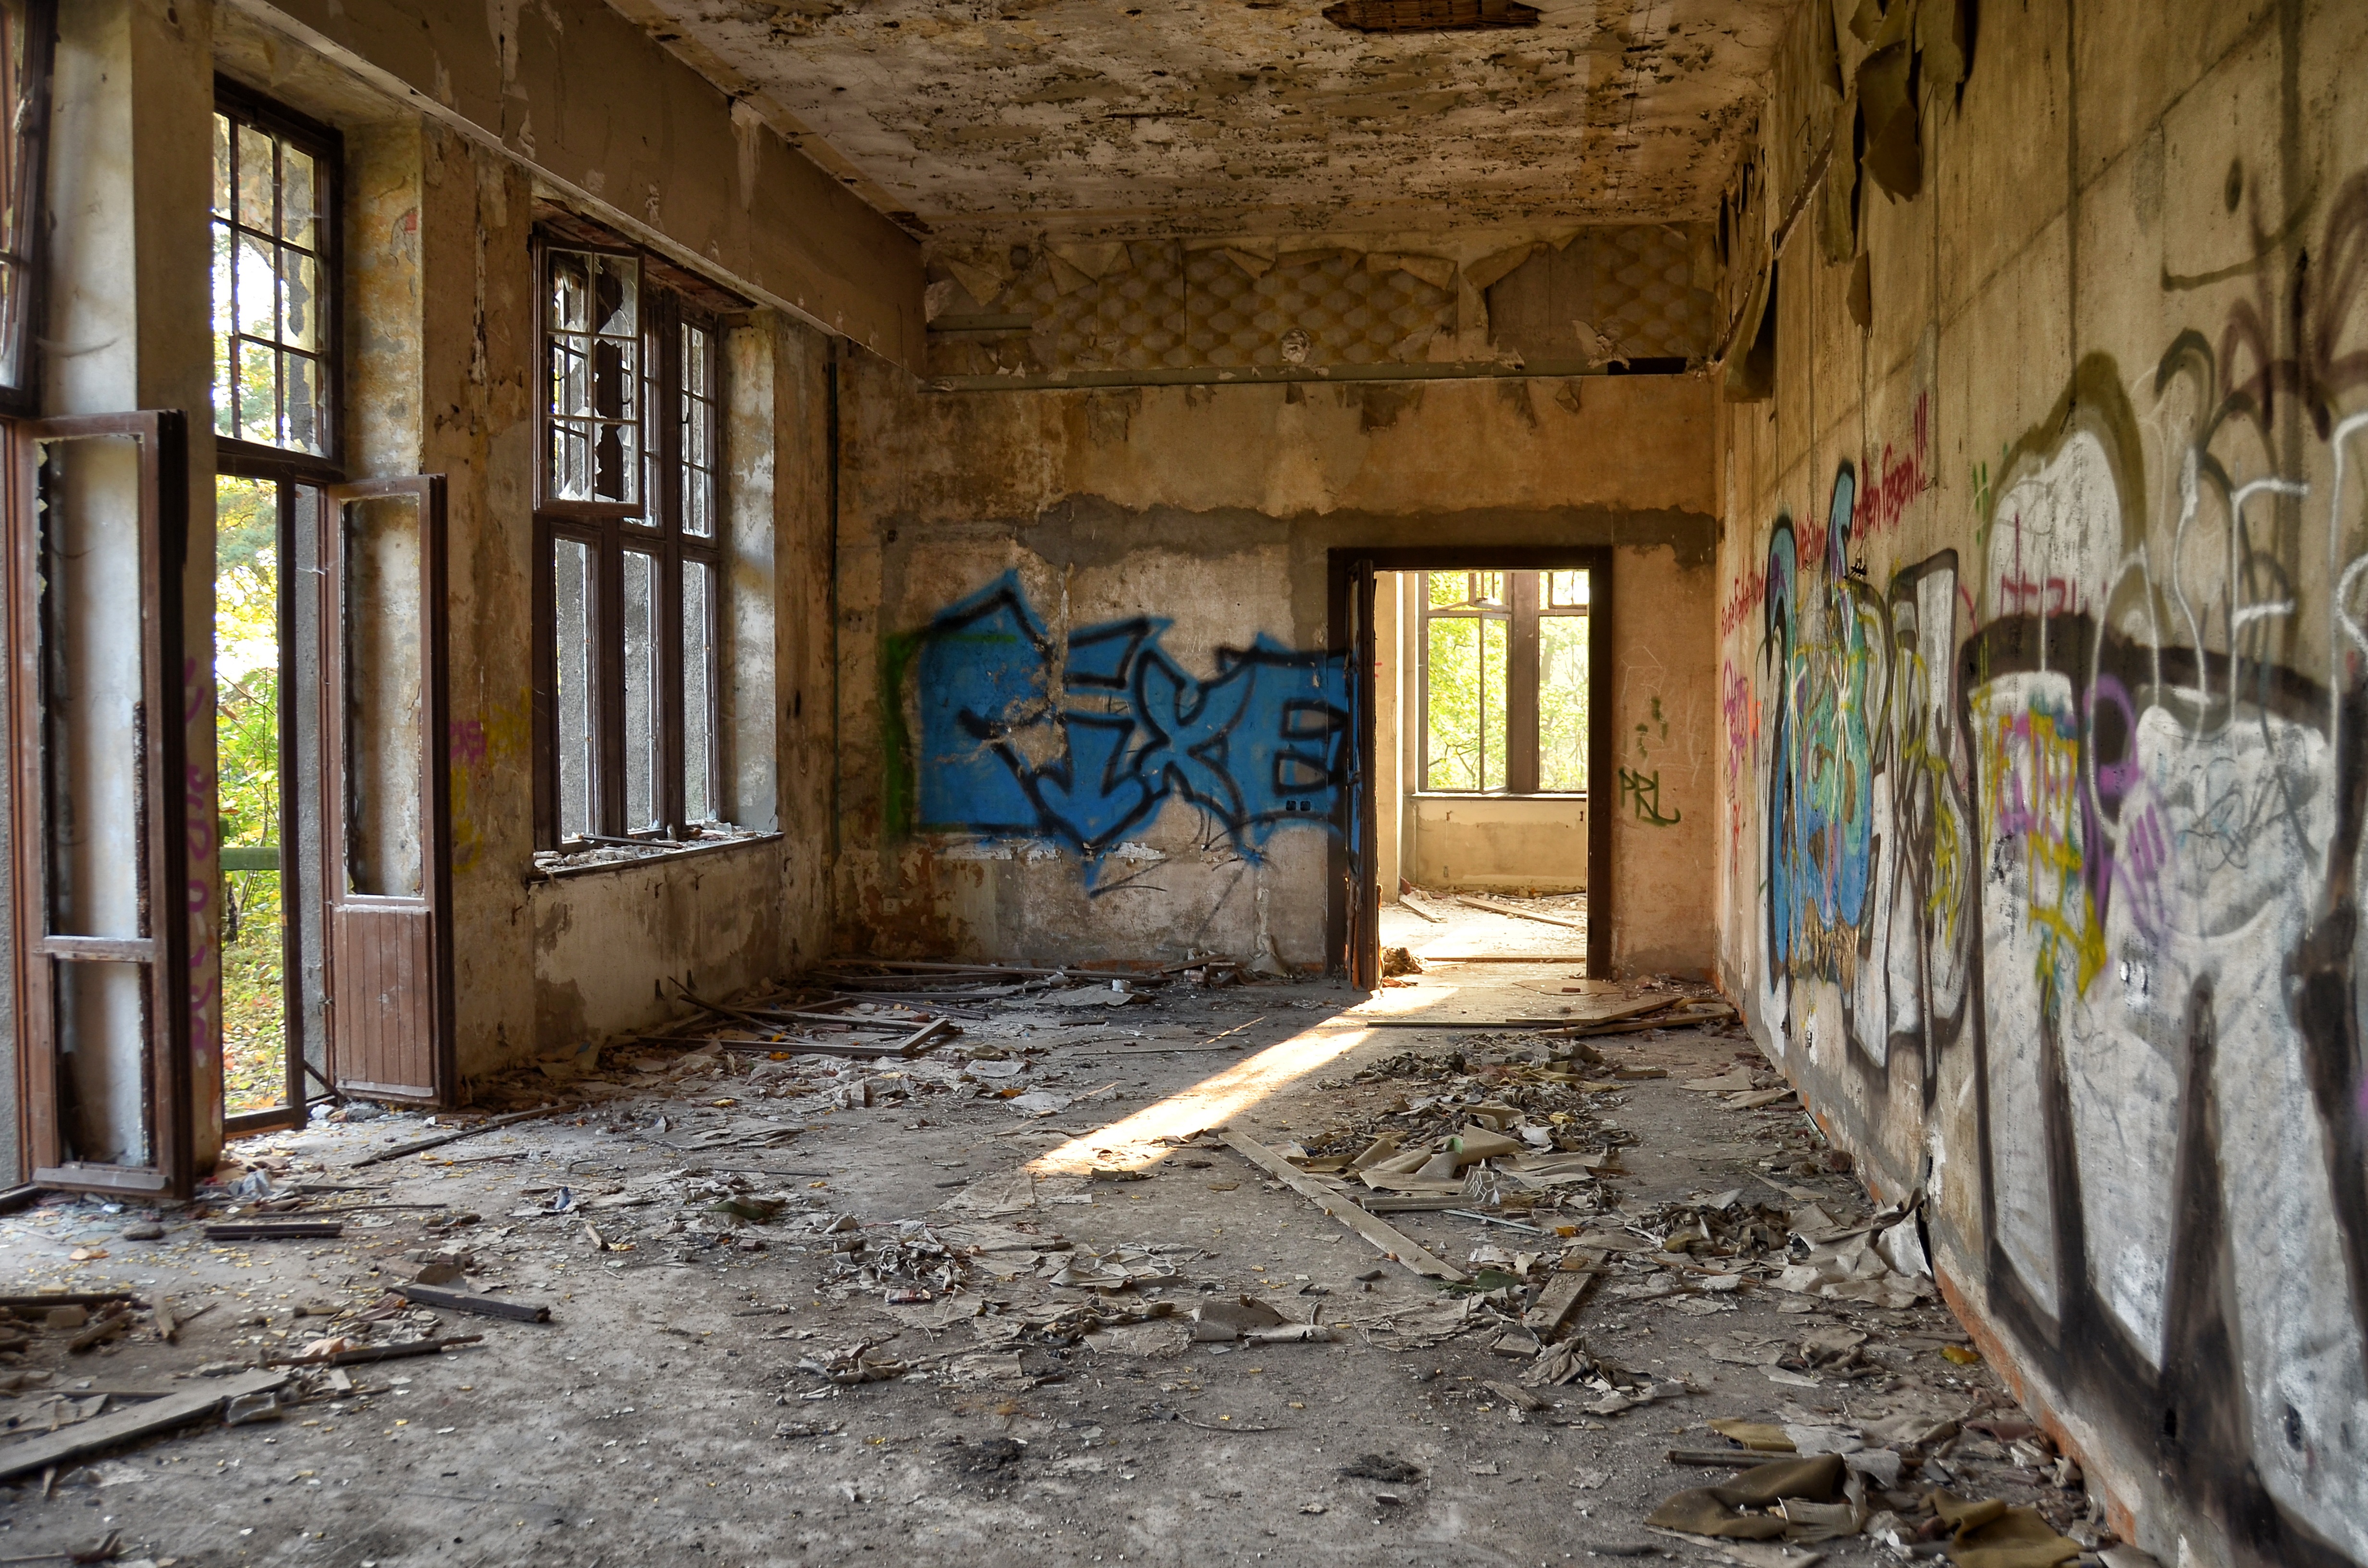
wood, street, villa, house, old, alley, home, wall, decay, ruin, art, temple, ruins, estate, forget, leave, lost places, lapsed, ailing, urban area, ancient history